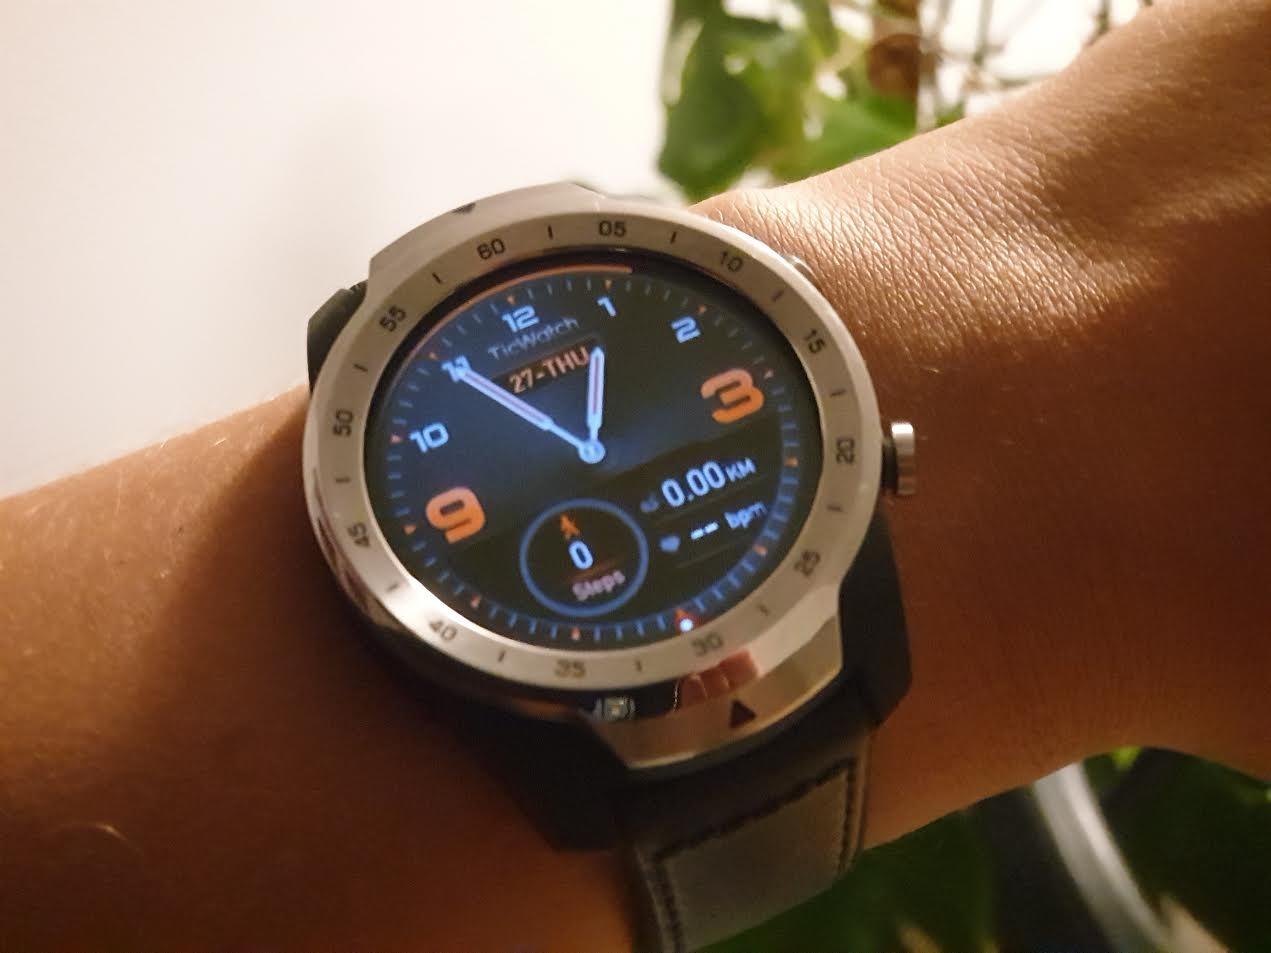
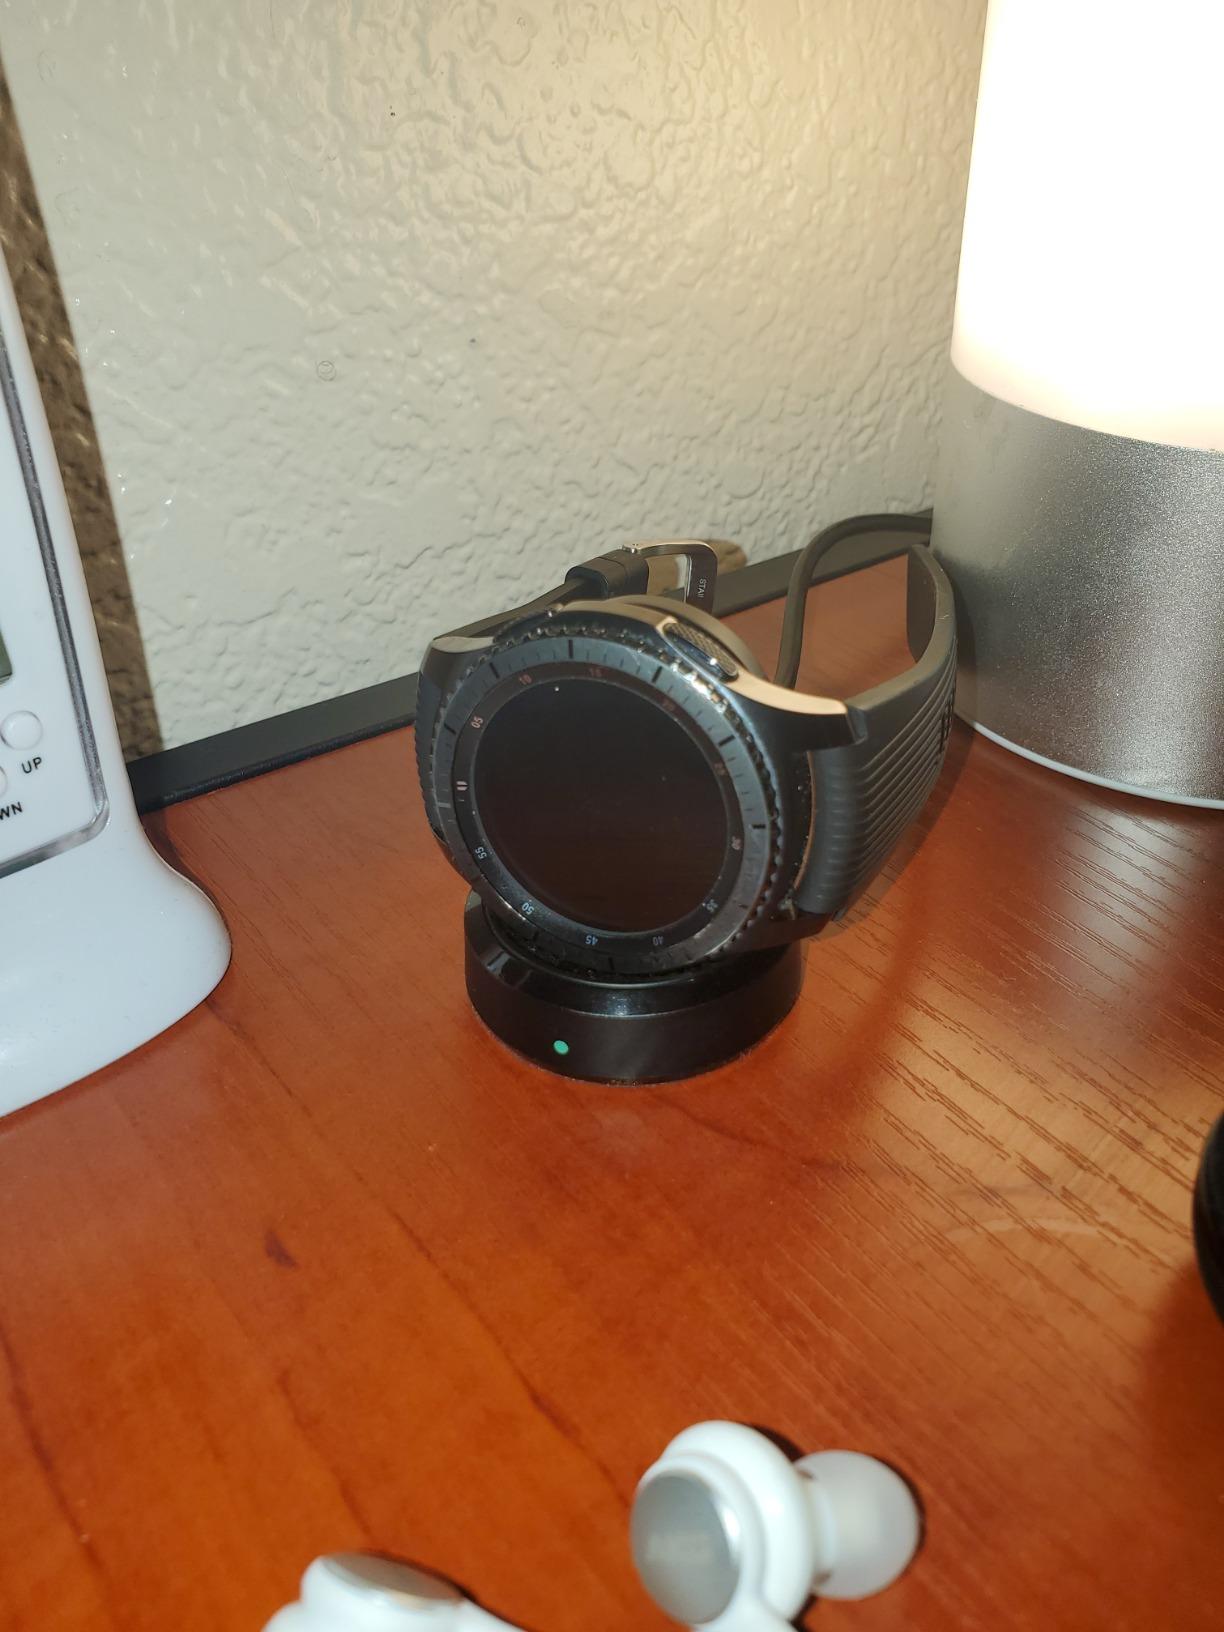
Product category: smartwatch
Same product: no